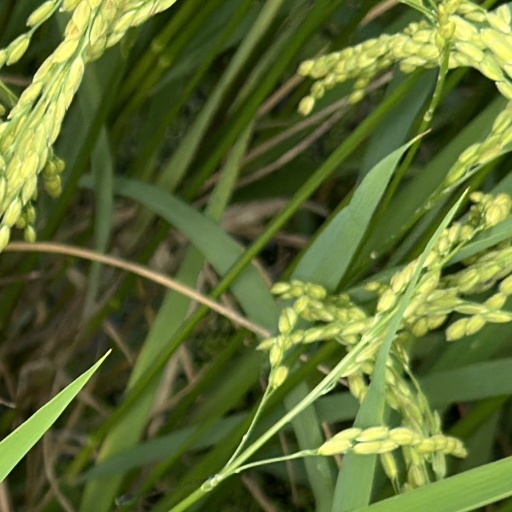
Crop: rice